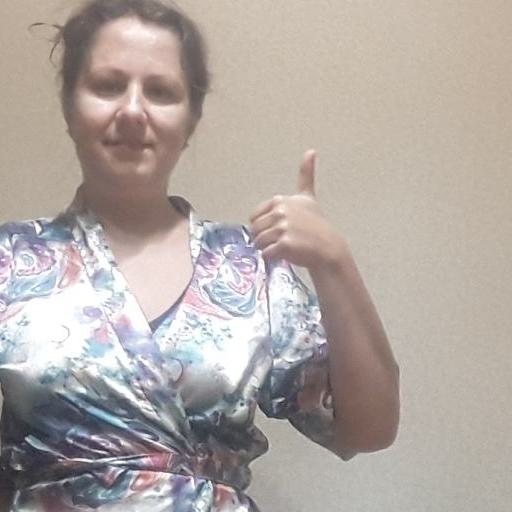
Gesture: like